Bahrain–United Kingdom relations

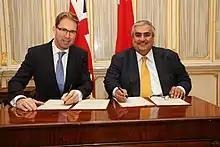
British Minister of State for Middle East and North Africa Tobias Ellwood and Bahraini Minister of Foreign Affairs Khalid bin Ahmed Al Khalifa sign the UK-Bahrain Assistance Program 2015 in London on 25 November 2015.

In mid-2021, British MPs called on the UK government to suspend all assistance and "secretive" multi-million pound funding programs to Bahrain amid the concerns of Britain being complicit in the human rights abuses taking place in Bahrain. In response to the brutal crackdown against prisoners in Bahrain's Jau prison in April, UK MPs tabled a motion urging the British government to "suspend technical assistance" to oversight bodies in Bahrain.